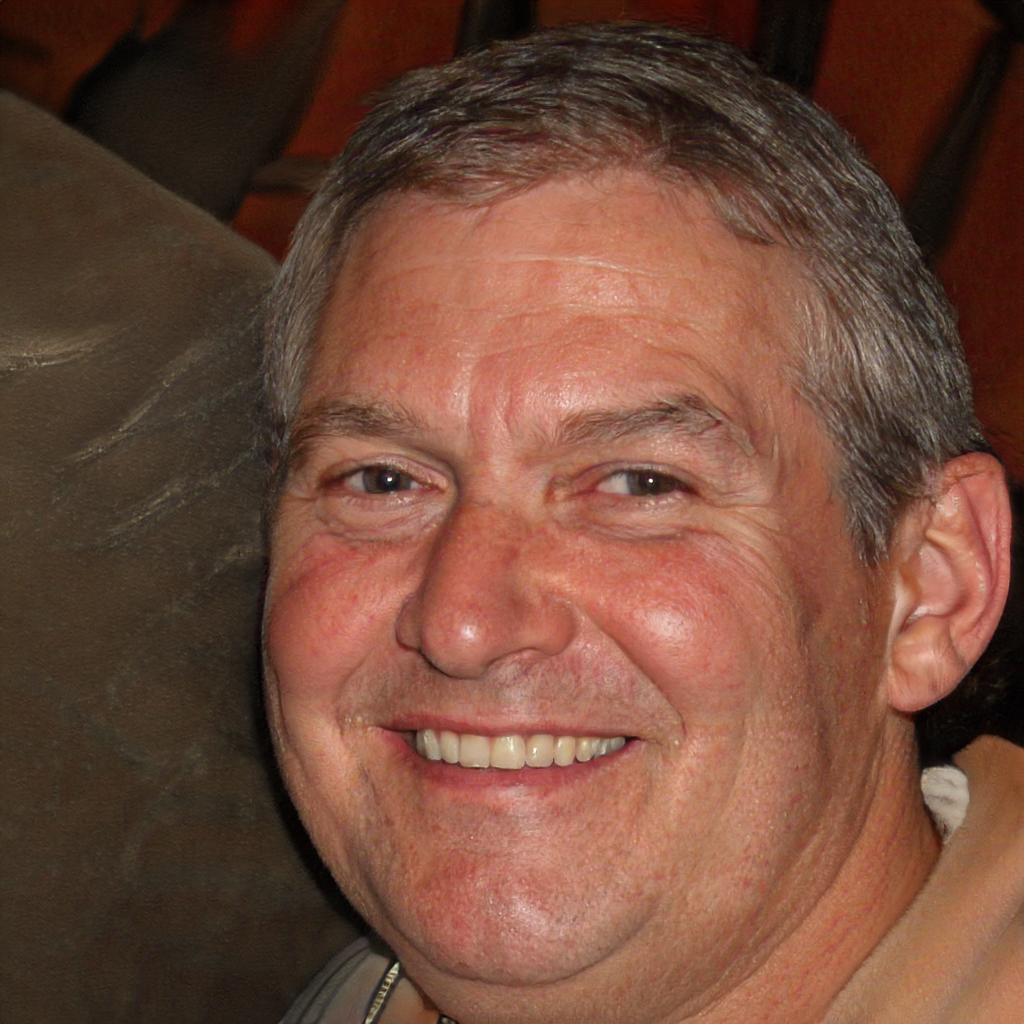
Portrait style: Real Portrait